Hamadayama Station

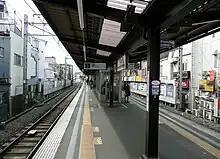
View of the platforms, looking west, April 2011

The station consists of a single ground-level island platform serving two tracks.